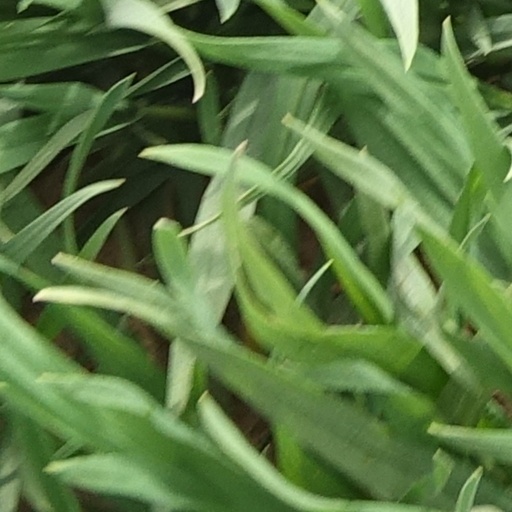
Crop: wheat